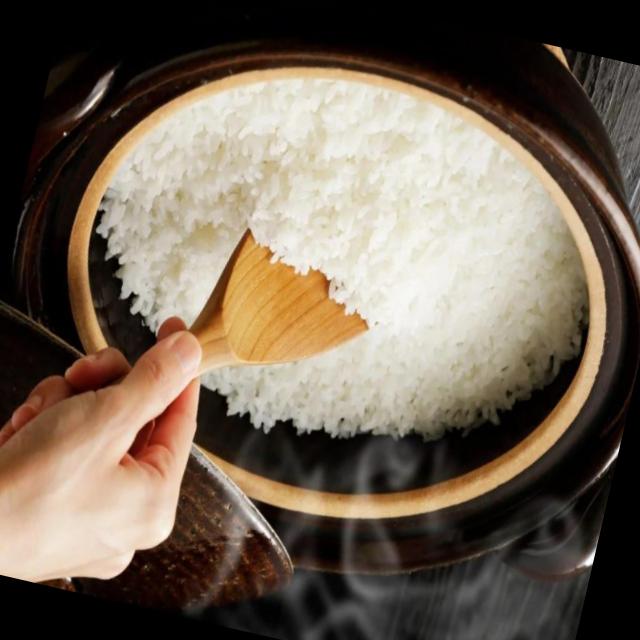
Dish: white_rice